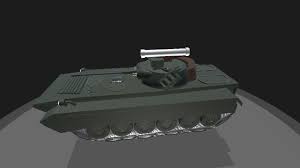
Label: BMP